The Bat (play)

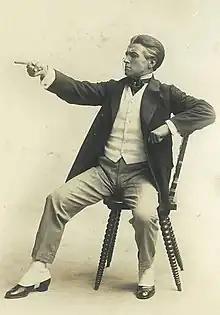
Claude Rains played Billy in the West End production.

With a multi-year Broadway run, over nine months on the West End and several road companies touring concurrently, "The Bat" was a financial success. In his 1946 profile of Rinehart, "Life" magazine writer Geoffrey T. Hellman estimated that the play had earned over nine million dollars. It was the most successful play for both its writers and its producers, and was the second-longest-running Broadway production in history at the end of its initial stint.